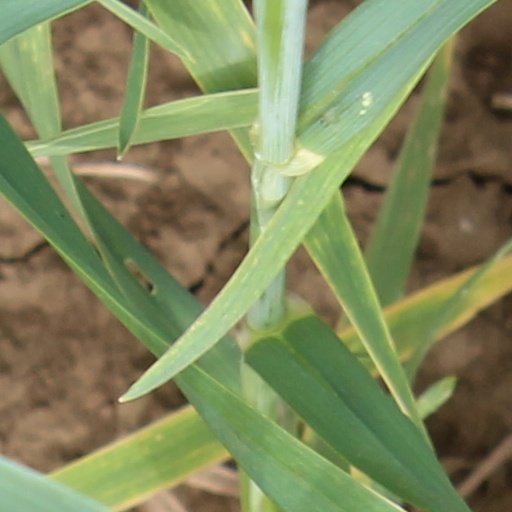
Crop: wheat